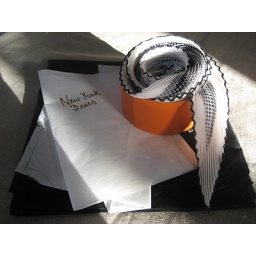
Pattern from a dress I bought in New York, with black fabric at the ready.